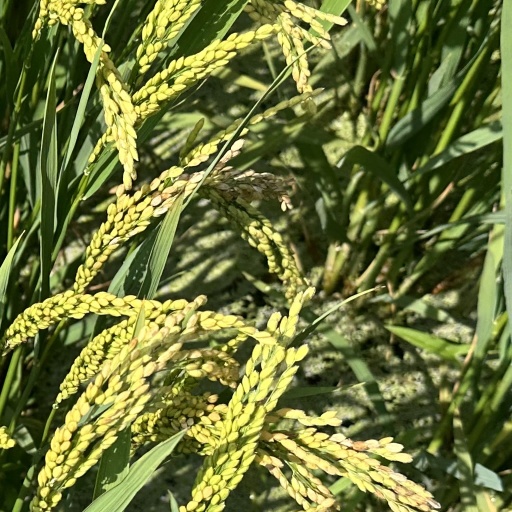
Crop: rice